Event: Nepal Earthquake
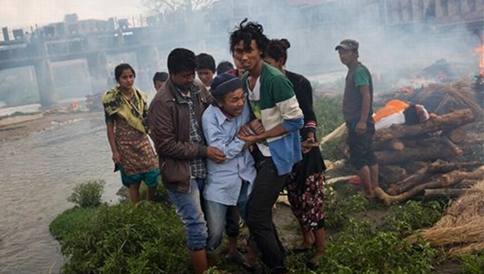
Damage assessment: damage